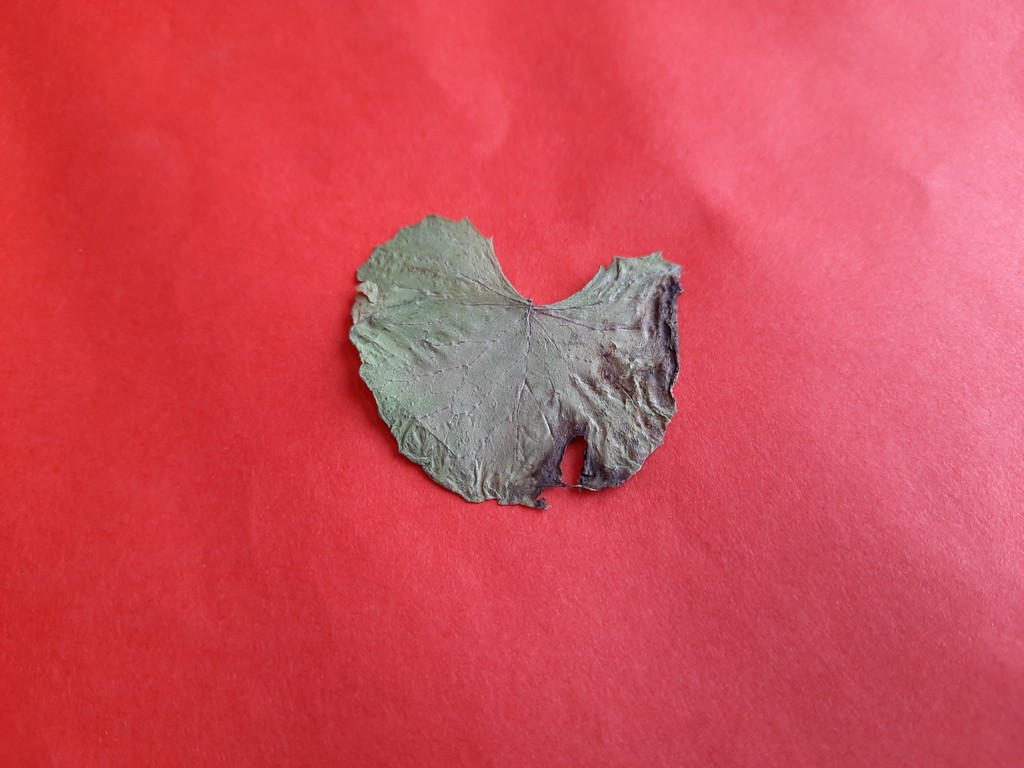
Label: Dried